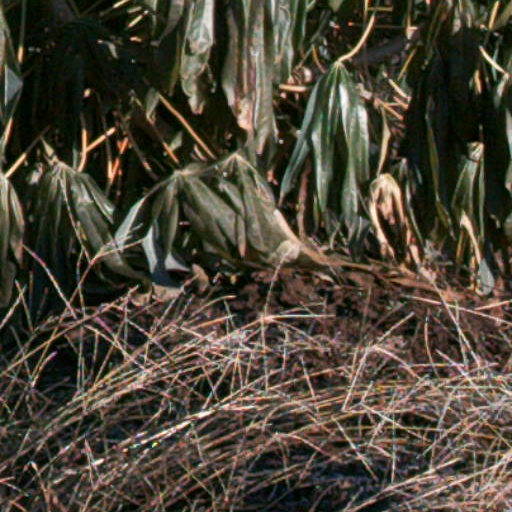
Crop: cassava